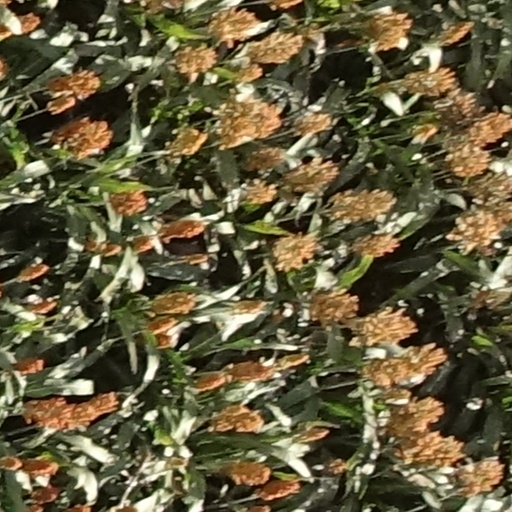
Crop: sorghum